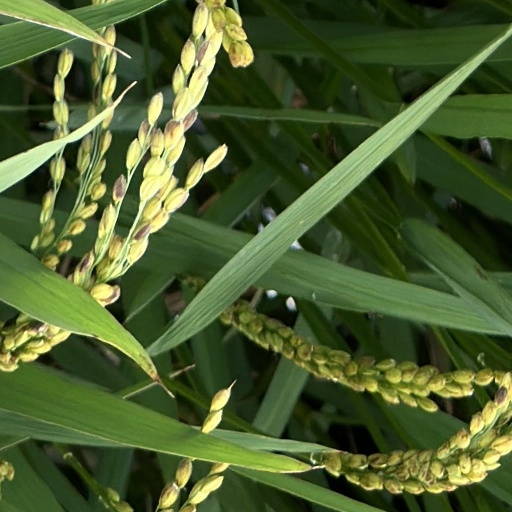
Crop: rice